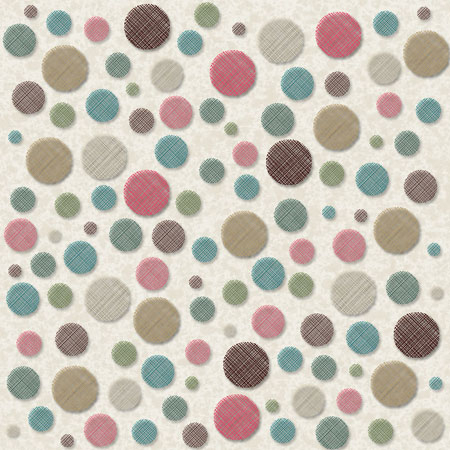
Texture: dotted